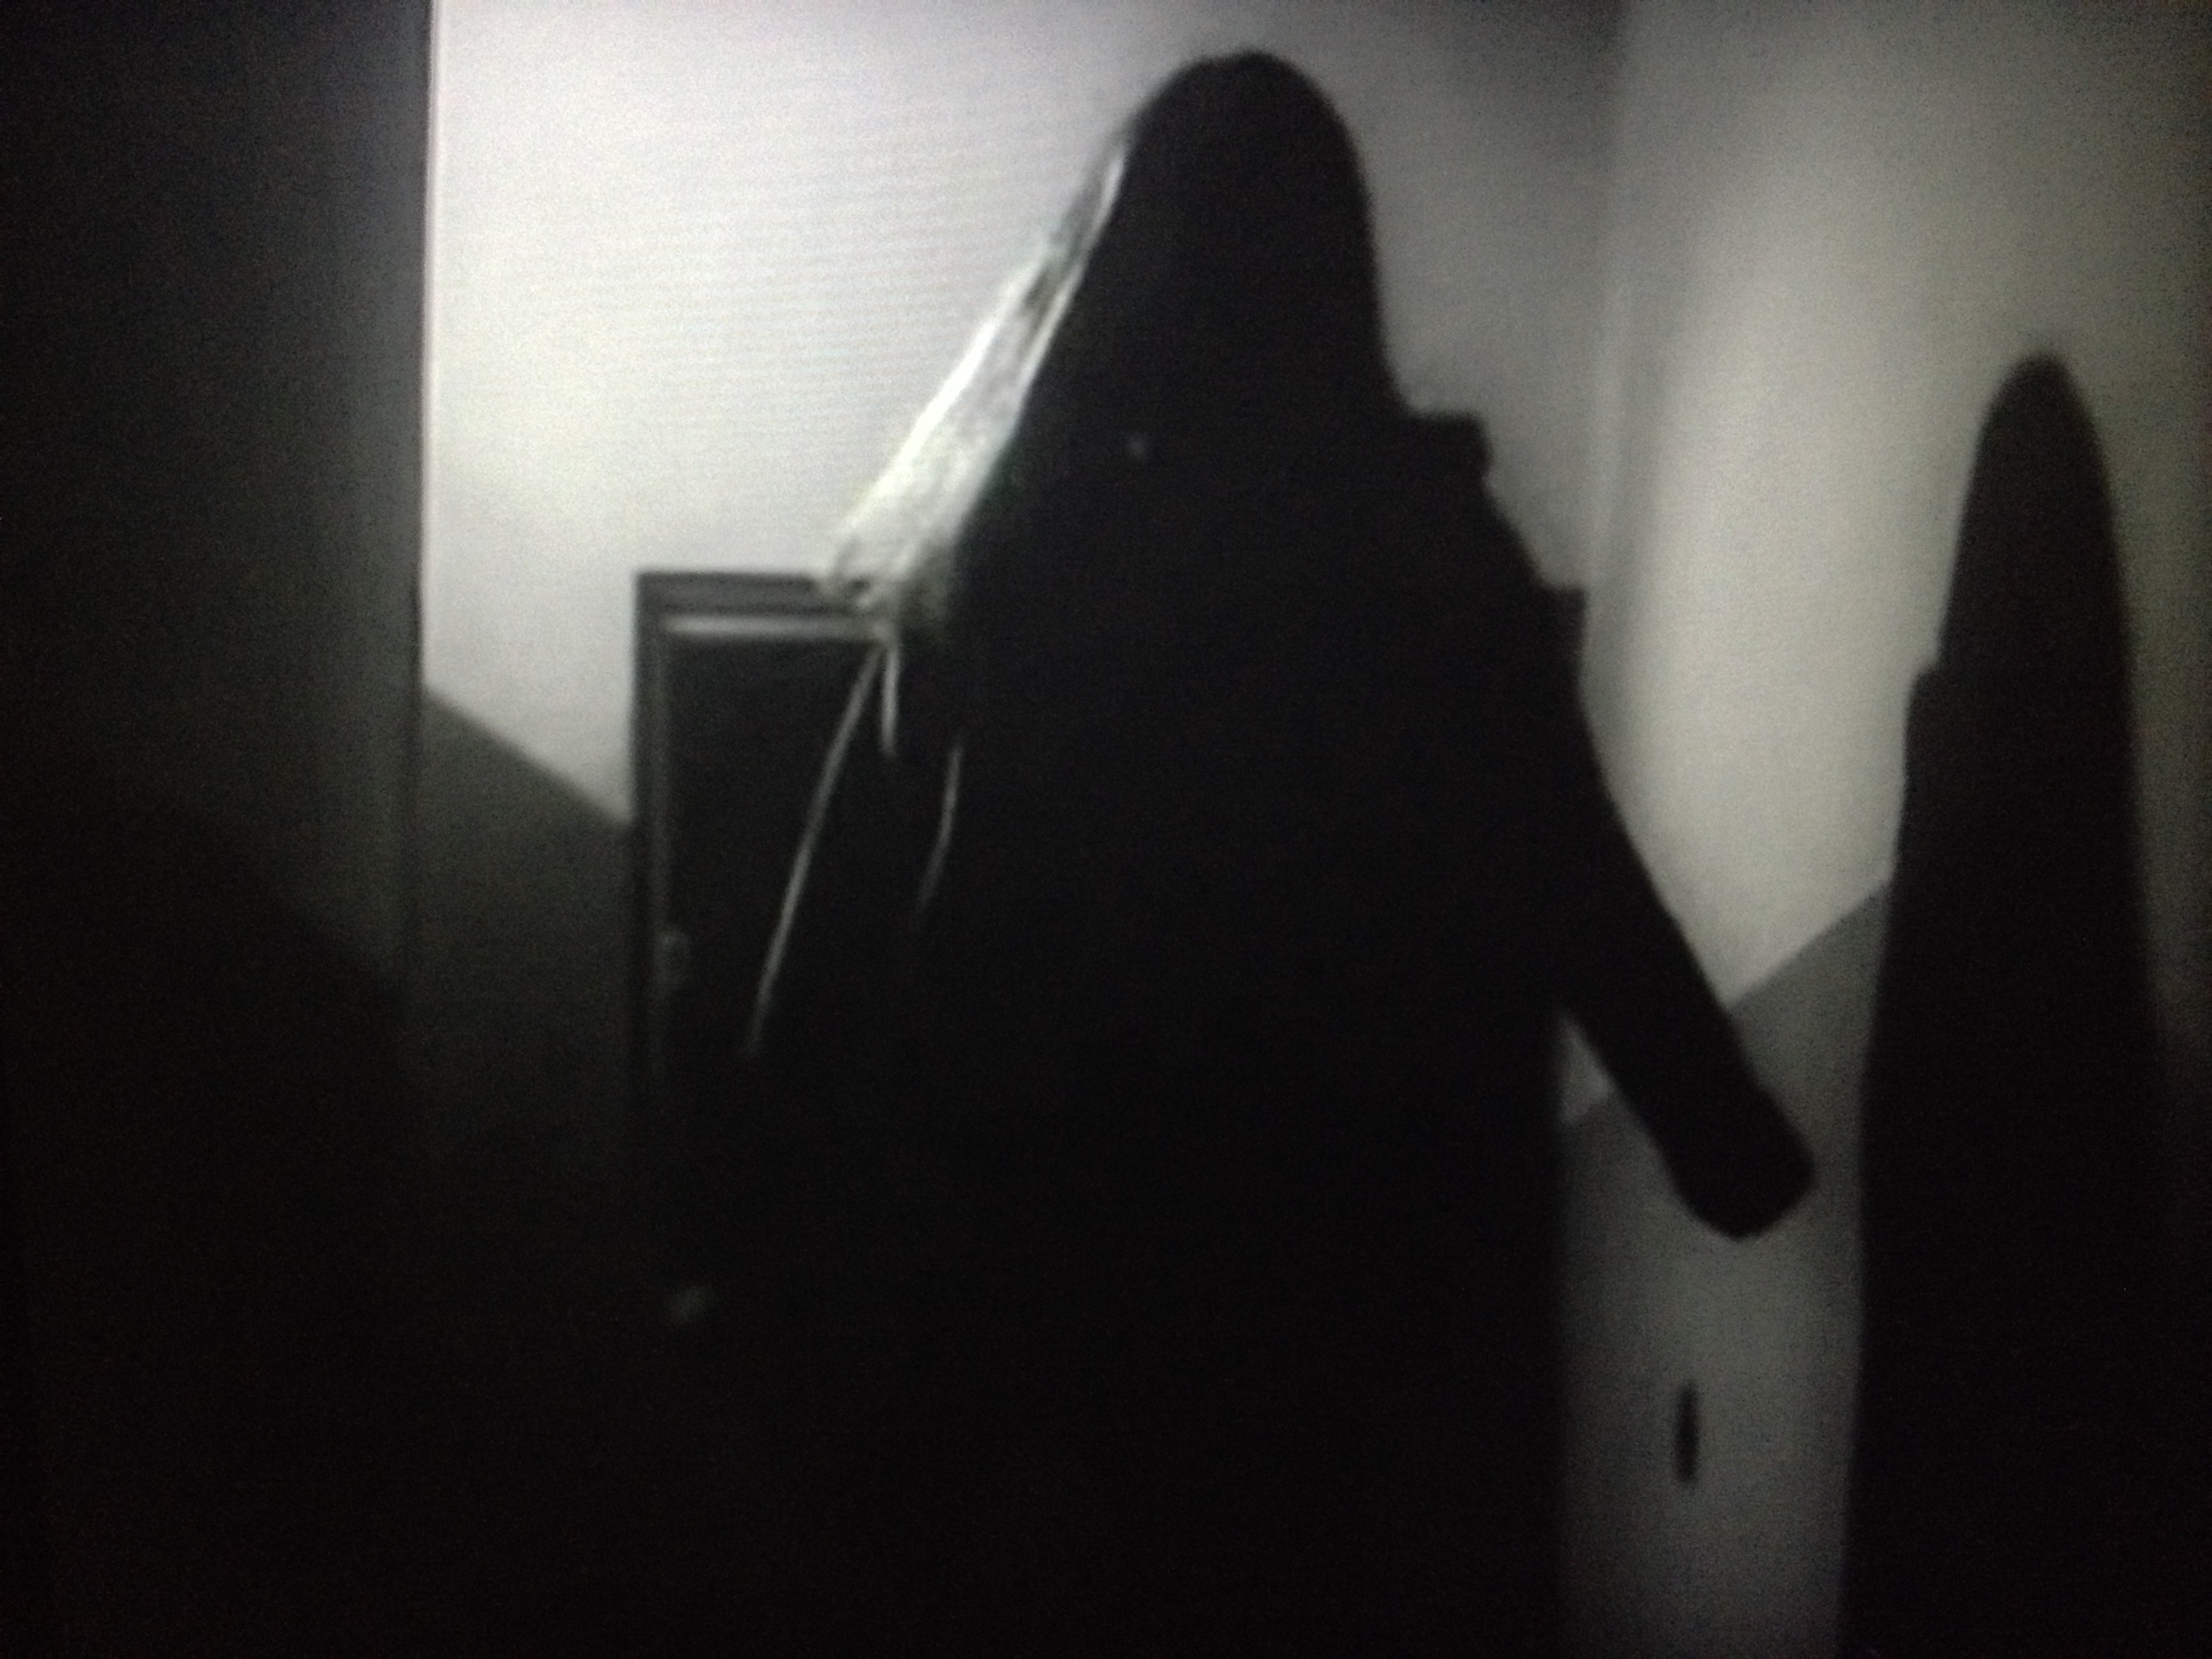
light, white, shadow, darkness, black, image, shape